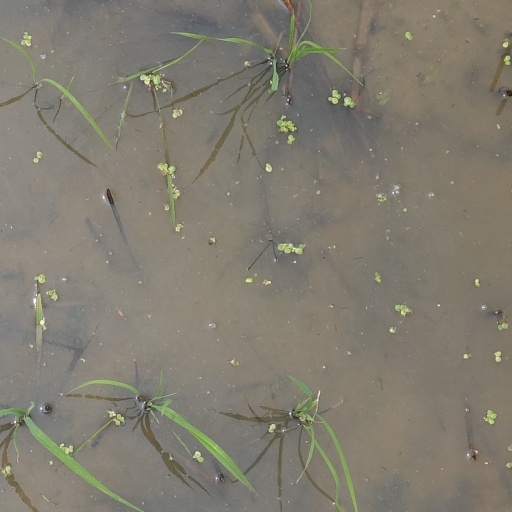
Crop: rice